SM Supermalls

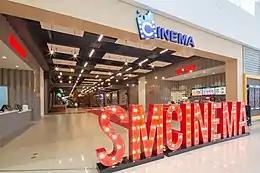
SM Cinema at SM City Legazpi

SM Supermalls was pioneered by Henry Sy, a Chinese-Filipino businessman whose roots traces back to Fujian. Sy opened his first shoe store in Quiapo in 1948 and later the first store under the Shoemart (SM) name in 1958 along Carriedo. In 1972, Shoemart turned into a full-line department store.